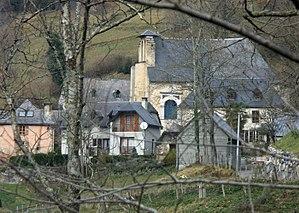
Le hameau de Cotdoussan (commune d'Ourdis-Cotdoussan), et son église St Jacques, classée par l'Unesco au Patrimoine Mondial au titre des chemins de Compostelle (1998)
Ourdis-Cotdoussan est une commune française située dans le département des Hautes-Pyrénées, en région Occitanie.